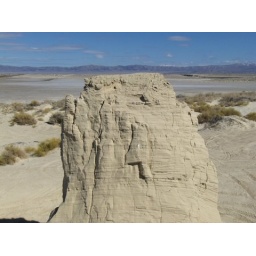
Natural sand monument in Knolls, UT